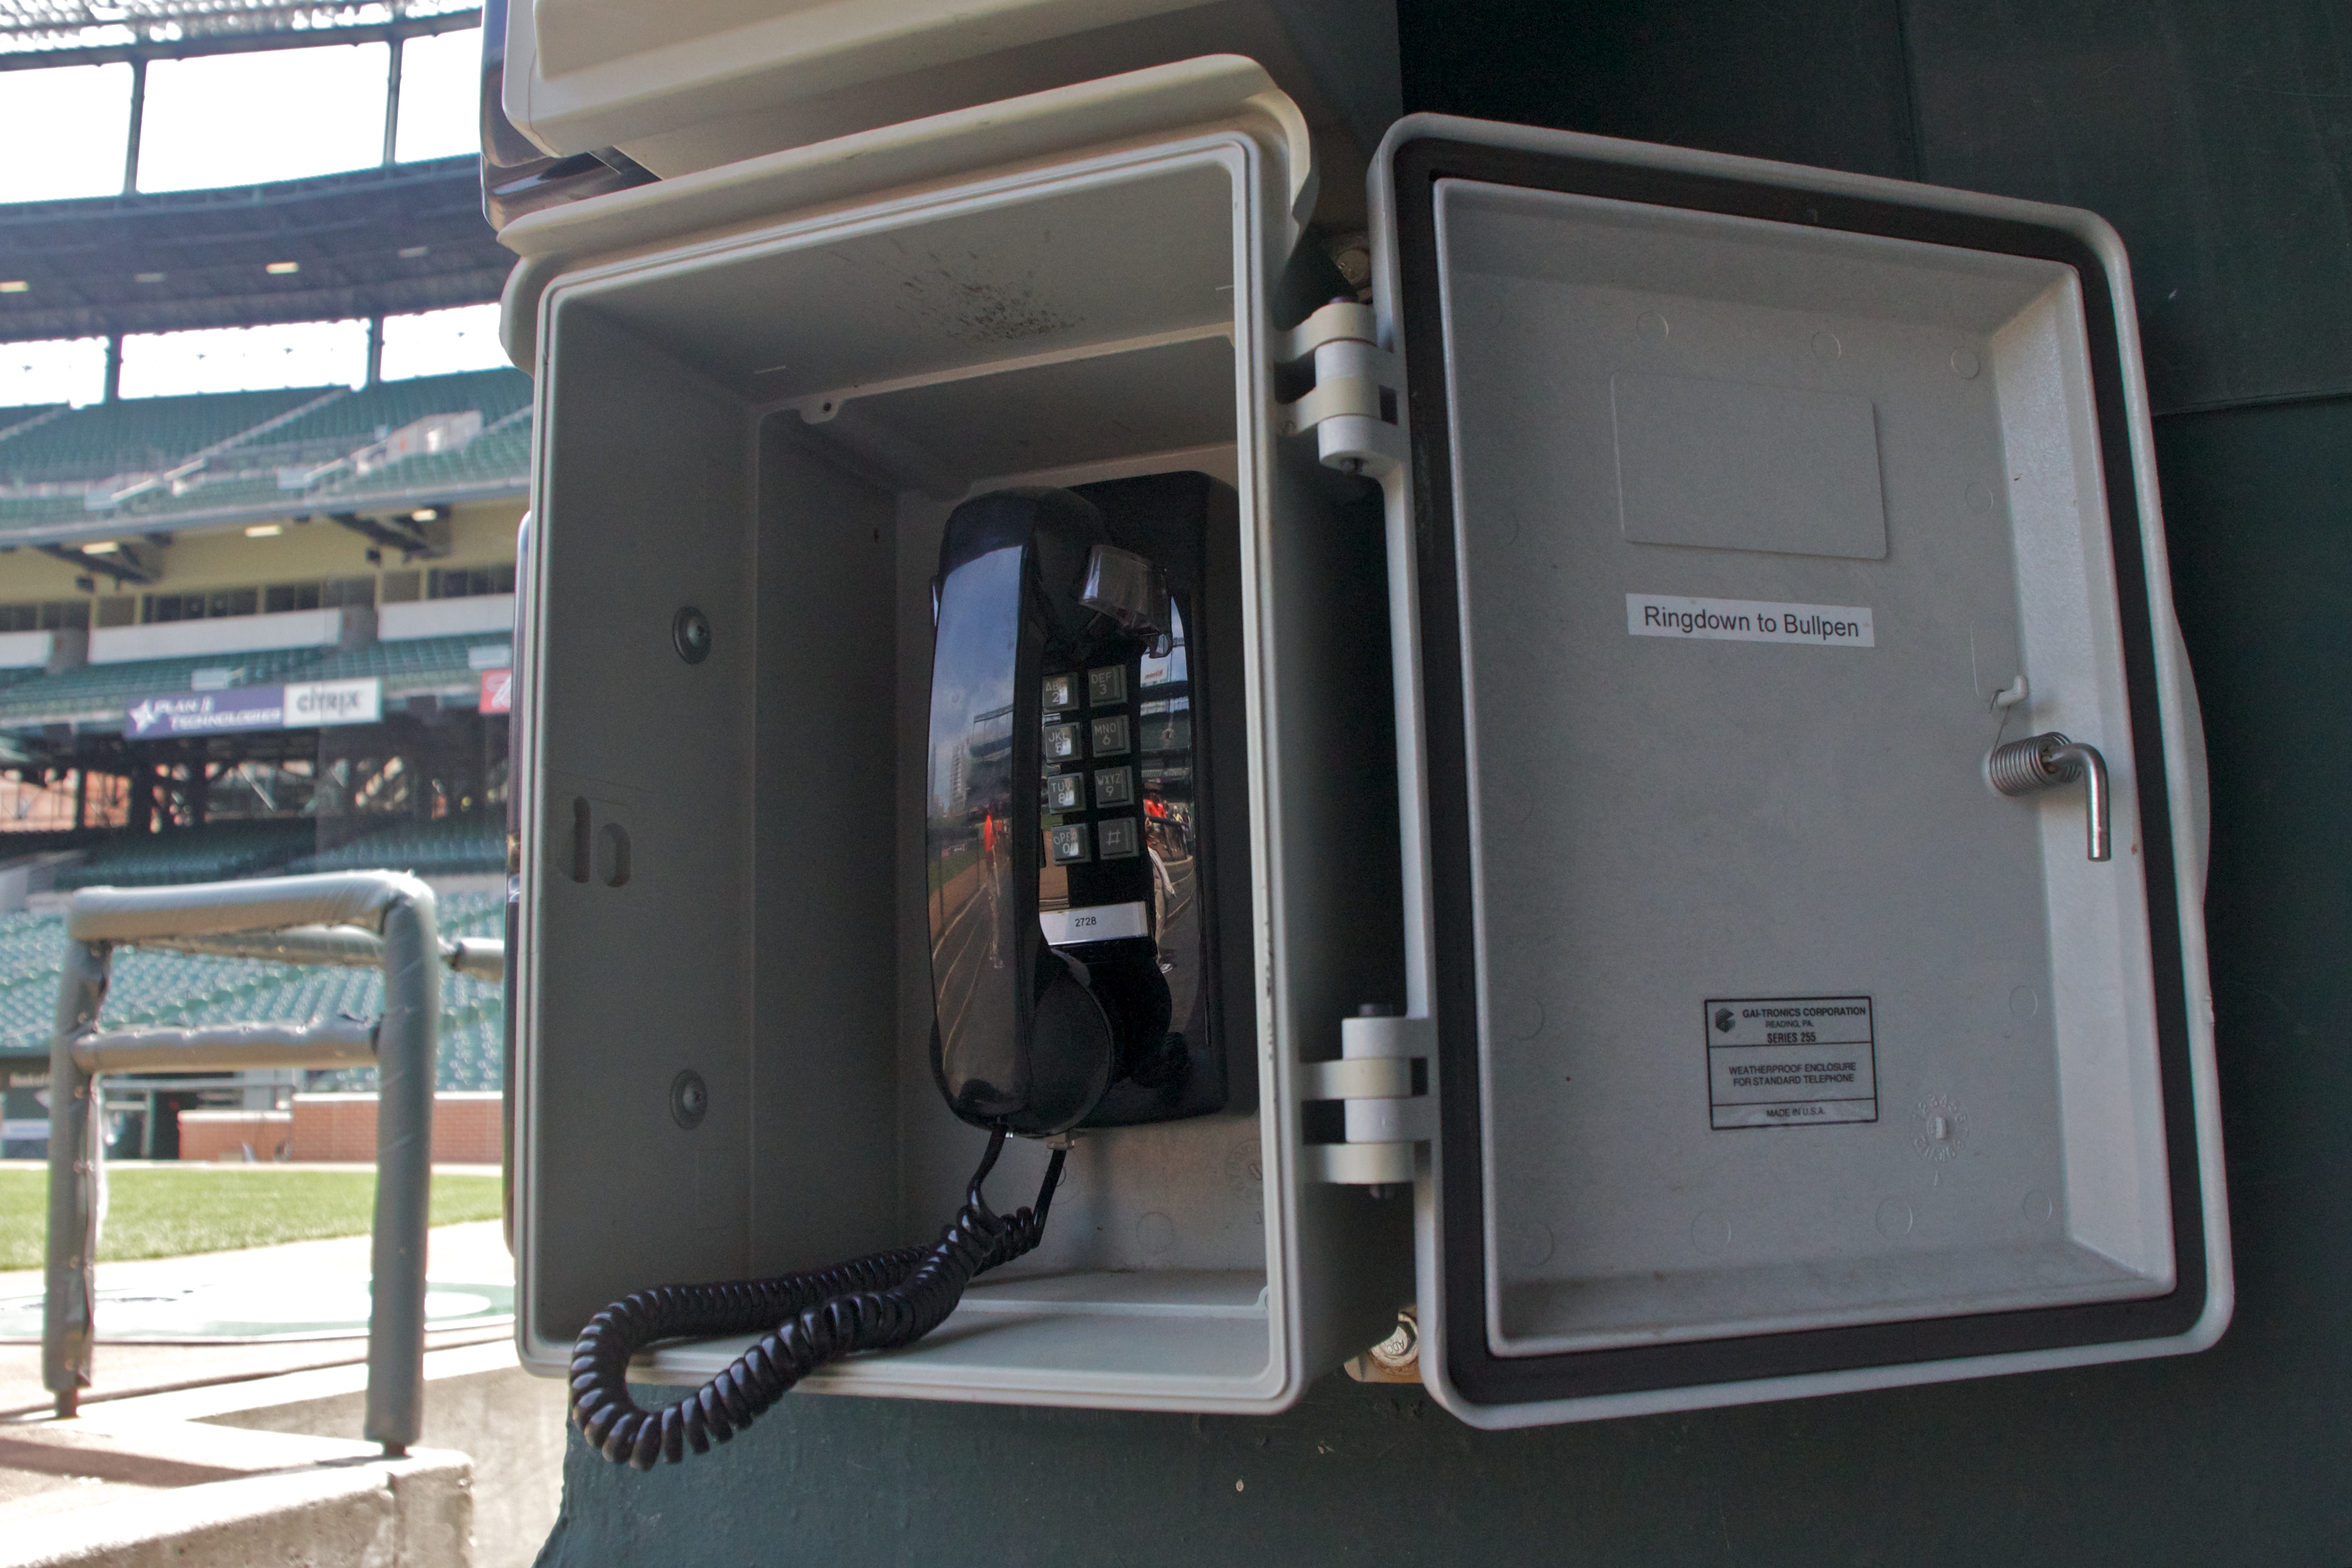
technology, vehicle